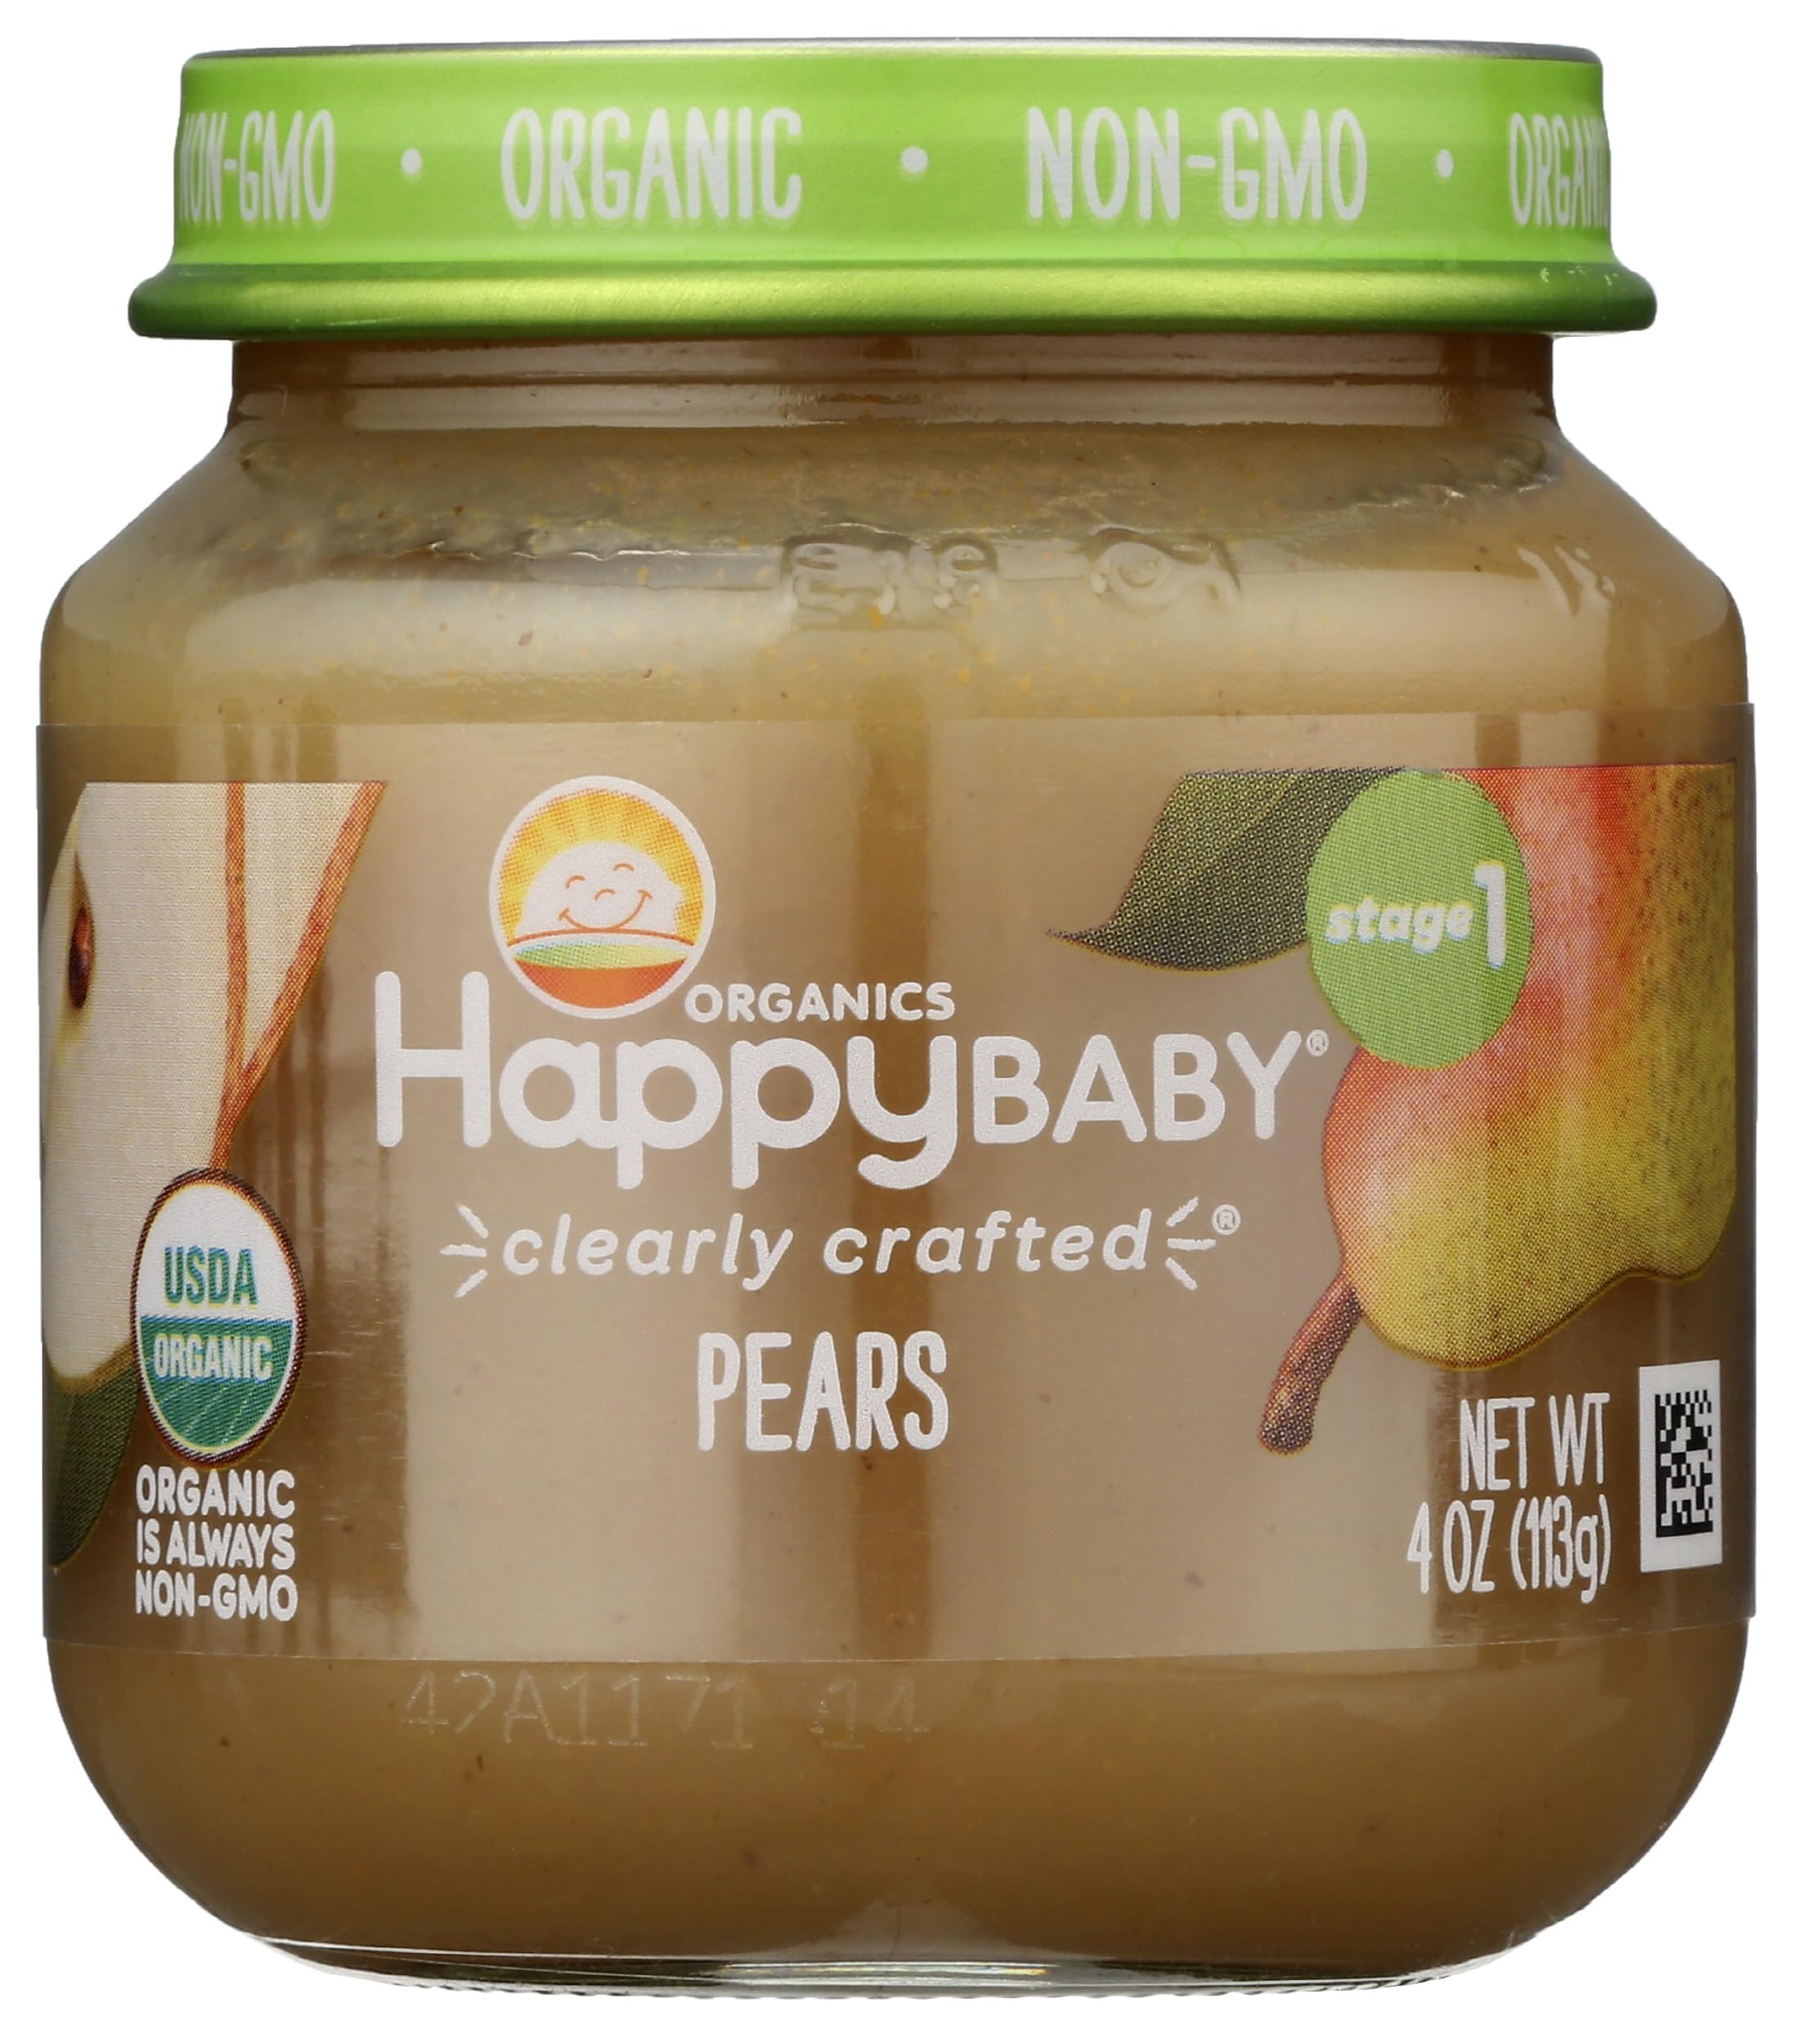
Item Name: HAPPY BABY Organic Stage 1 Pears, 4 OZ
Bullet Point 1: Grocery
Bullet Point 2: Organic
Bullet Point 3: Stage Pears
Value: 4.0
Unit: Ounce

Price: 3.48